Jacqueline Moore

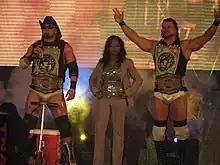
Moore along Beer Money, Inc. (James Storm and Robert Roode) during an TNA live show in 2008

She returned to TNA as a villainess at Final Resolution on January 14, 2007, joining forces with James Storm by attacking his manager, Gail Kim. on the February 15 episode of Impact Wrestling, Moore lost to Gail Kim in an Arm Wrestling Match. Storm and Moore teamed up to defeat Kim and Petey Williams at both Against All Odds and Destination X. Moore, however, was defeated by Kim at Lockdown in TNA's first women's steel cage match. Later, during a Street Fight with Kim on the May 3 episode of "Impact!", Moore's two front teeth were knocked out of her mouth after a spot where she had a trash can placed over her head and beaten with a broom stick. Moore, who would lose the match, went on later that night with Beer Money, Inc to film a promo. on the July 5 episode of Impact Wrestling, Moore lost a 3-way Knockouts match to Gail Kim also involving Ms. Brooks. On the September 27 episode of Impact Wrestling, Moore lost a fatal five-way match which was won by Roxxi Laveaux also involving Kim, Brooks and Christy Hemme. On the October 4 episode of Impact Wrestling, Moore lost to Gail Kim. At Bound for Glory, Moore competed in the Gauntlet for the Gold match to crown the first TNA Women's Knockout Champion which was won by Gail Kim. on the December 13 episode of Impact Wrestling, Moore and Traci Brooks lost to Angelina Love and Velvet Sky. On the December 20 episode of Impact Wrestling, Moore competed in a Santa's Workshop Knockouts Street Fight which was won by Awesome Kong. On the December 27 of Impact Wrestling, Moore, Roxxi and ODB lost to The Beautiful People and Gail Kim. Throughout early and mid-2008, she continued to participate in women's matches, but failed to obtain the TNA Knockouts Championship she also manage James Strom throughout 2008 as well. On the February 21 episode of Impact Wrestling, Moore and Roxxi Leveaux defeated Gail Kim and ODB. At Lockdown, Moore competed in a Queen of the Cage match which was won by Roxxi Laveaux. She then managed Beer Money, Inc. (Storm and Robert Roode), before being removed from television to work as a backstage agent. On the May 8 episode of Impact Wrestling, Moore competed in an Immunity on a Pole match which was won by Gail Kim. at Sacrifice, Moore competed in a 10-woman TNA Knockouts Makeover Battle Royal which was won by Gail KIm. At Bound for Glory IV, Moore tried to help Beer Money win the Monster's Ball match after Jacqueline interrupted a pin attempt by Homicide on Storm, with Steve McMichael spanking her in retaliation. On June 19, 2009, she returned to in-ring action, defeating Rhaka Khan at a house show in Grand Rapids, Michigan. On the July 17 episode of Impact Wrestling, Moore participated in a #1 Contenders Knockout Gauntlet match which was won by Velvet Sky. On the August 7 episode of Impact Wrestling, Moore lost to Roxxi Laveaux in a Bimbo Brawl. On the September 25 episode of Impact Wrestling, Moore and Beer Money defeated LAX and Hector Guerrero. On June 19 at a house show, Moore defeated Rhaka Khan in her last match of that run with TNA. On July 12, 2009, TNA parted ways with Moore.